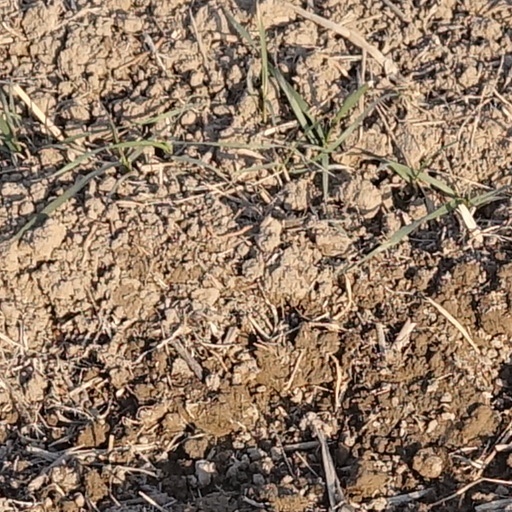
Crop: wheat